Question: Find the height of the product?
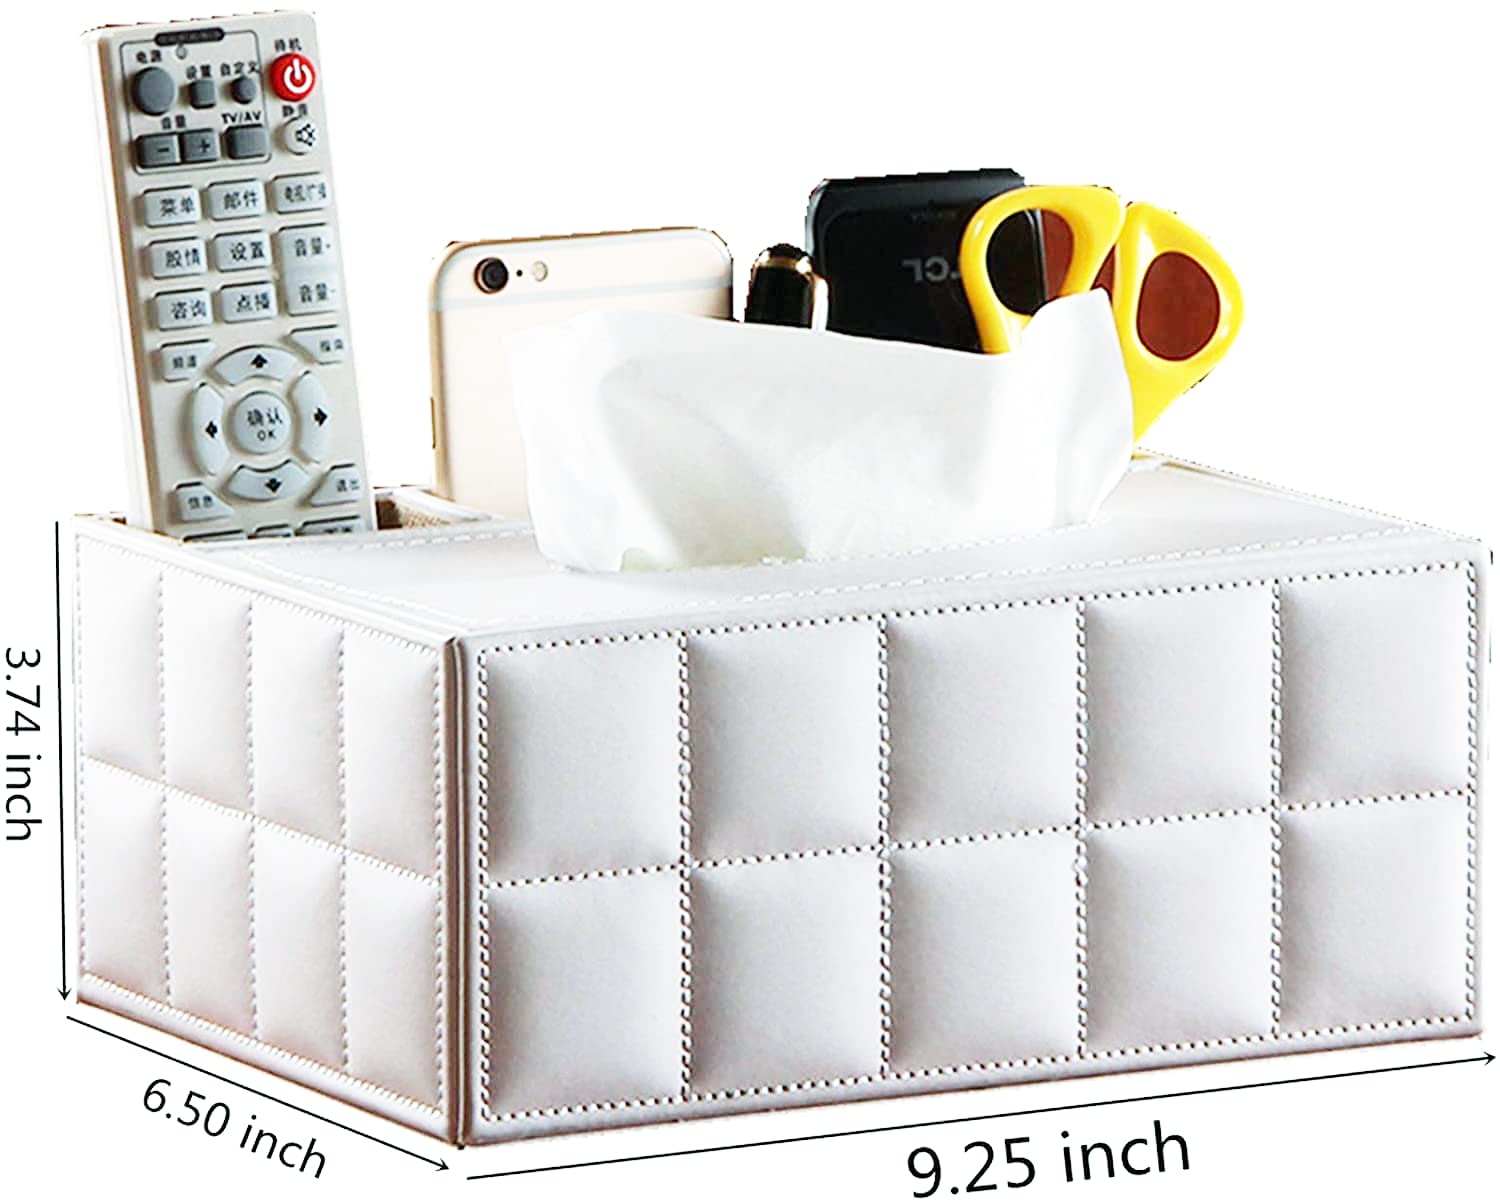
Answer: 3.74 inch